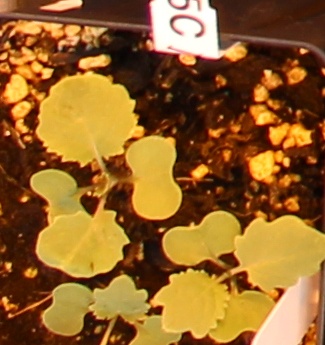
Label: Canola